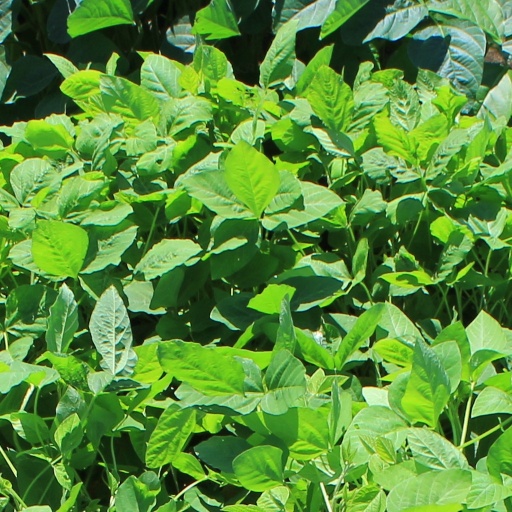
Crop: soybean